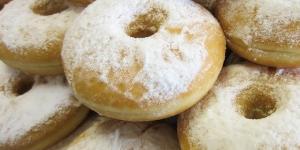
donas caseras